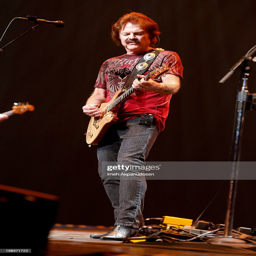
rock artist performs at show held .